Palacoderu mandal

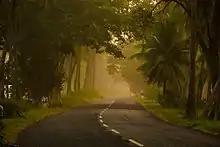
Vendra - Ramachandrapuram road near Kondepudi

The mandal plays a major role in education for the rural students of the nearby villages. Primary and secondary school education is imparted by government, aided and private schools, under the "School Education Department" of the state. As per the school information report for the academic year 2015–16, the mandal has more than 7,510 students enrolled in over 67 schools.